Nikolai Ruzsky

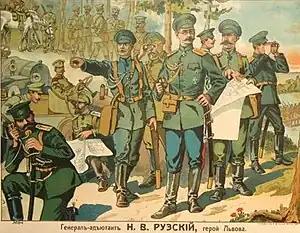
General Nikolai Ruzsky in the army (the tallest man and the only one in the group that wore glass)

In December 1909, General Ruzsky became a member of the Ministry of War, and was involved in the development of charters and manuals, and was one of the authors of the Field Regulations of 1912. In February 1912, General Ruzsky was again appointed to the Kiev Military District, this time as the assistant commander of the troops in the district. According to the plans of war with Germany and Austria-Hungary, commander of the troops of the Kiev Military District, General Nikolai Ivanov was to be the appointed the commander-in-chief of the army in the Southwestern Front, and General Ruzsky, the commander of army, would be ordered to form the basis of the Kiev Military District.